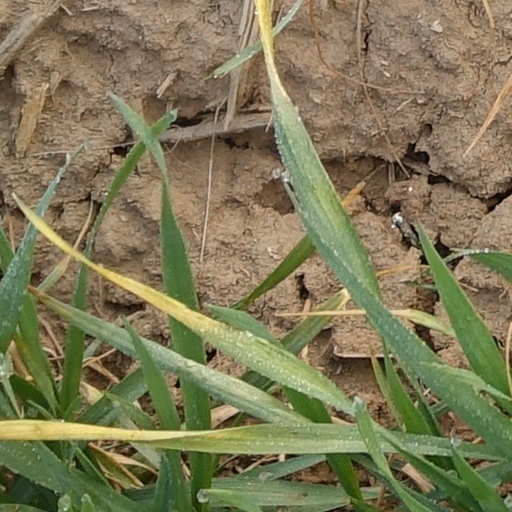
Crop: wheat